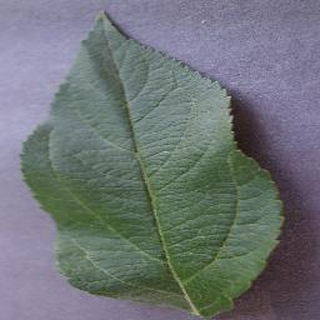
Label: healthy_apple